8 Homeward

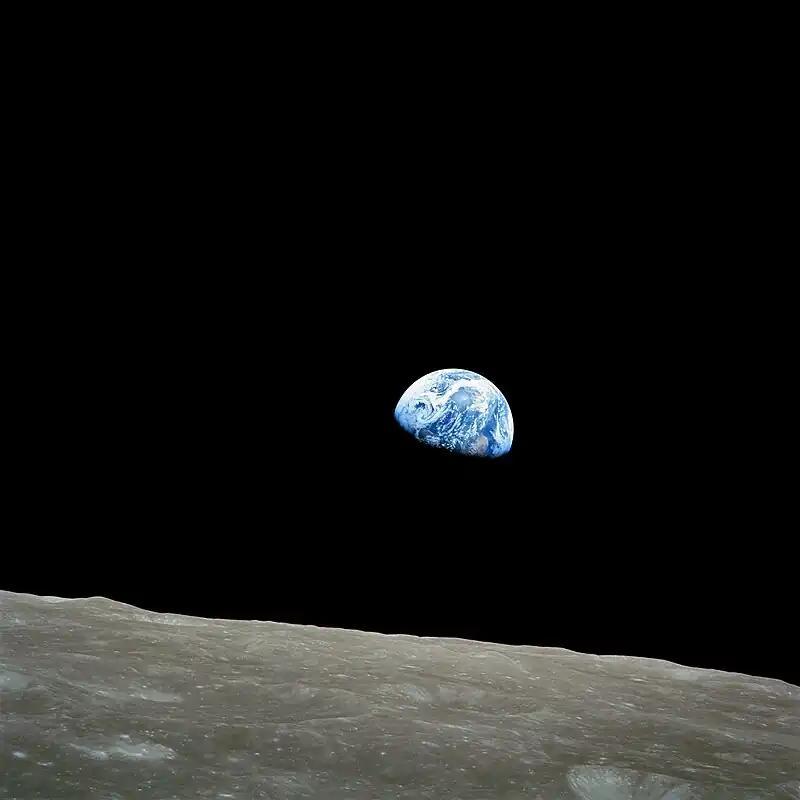
The "Earthrise" photograph (AS08-14-2383) 8 Homeward crater is near the left horizon

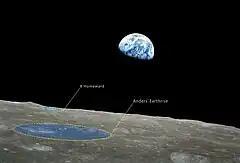
Annotated version

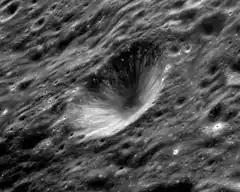
Oblique view of 8 Homeward crater from Apollo 17 panoramic camera

8 Homeward is a lunar impact crater that is located on the southern hemisphere on the far side of the Moon. It is visible in the left horizon of the famous "Earthrise" photograph (AS08-14-2383) taken by astronaut William Anders on the Apollo 8 mission to the Moon in 1968. The crater's name was approved by the IAU on 5 October 2018. The crater Anders' Earthrise, also visible in the "Earthrise" photograph, was named at the same time.